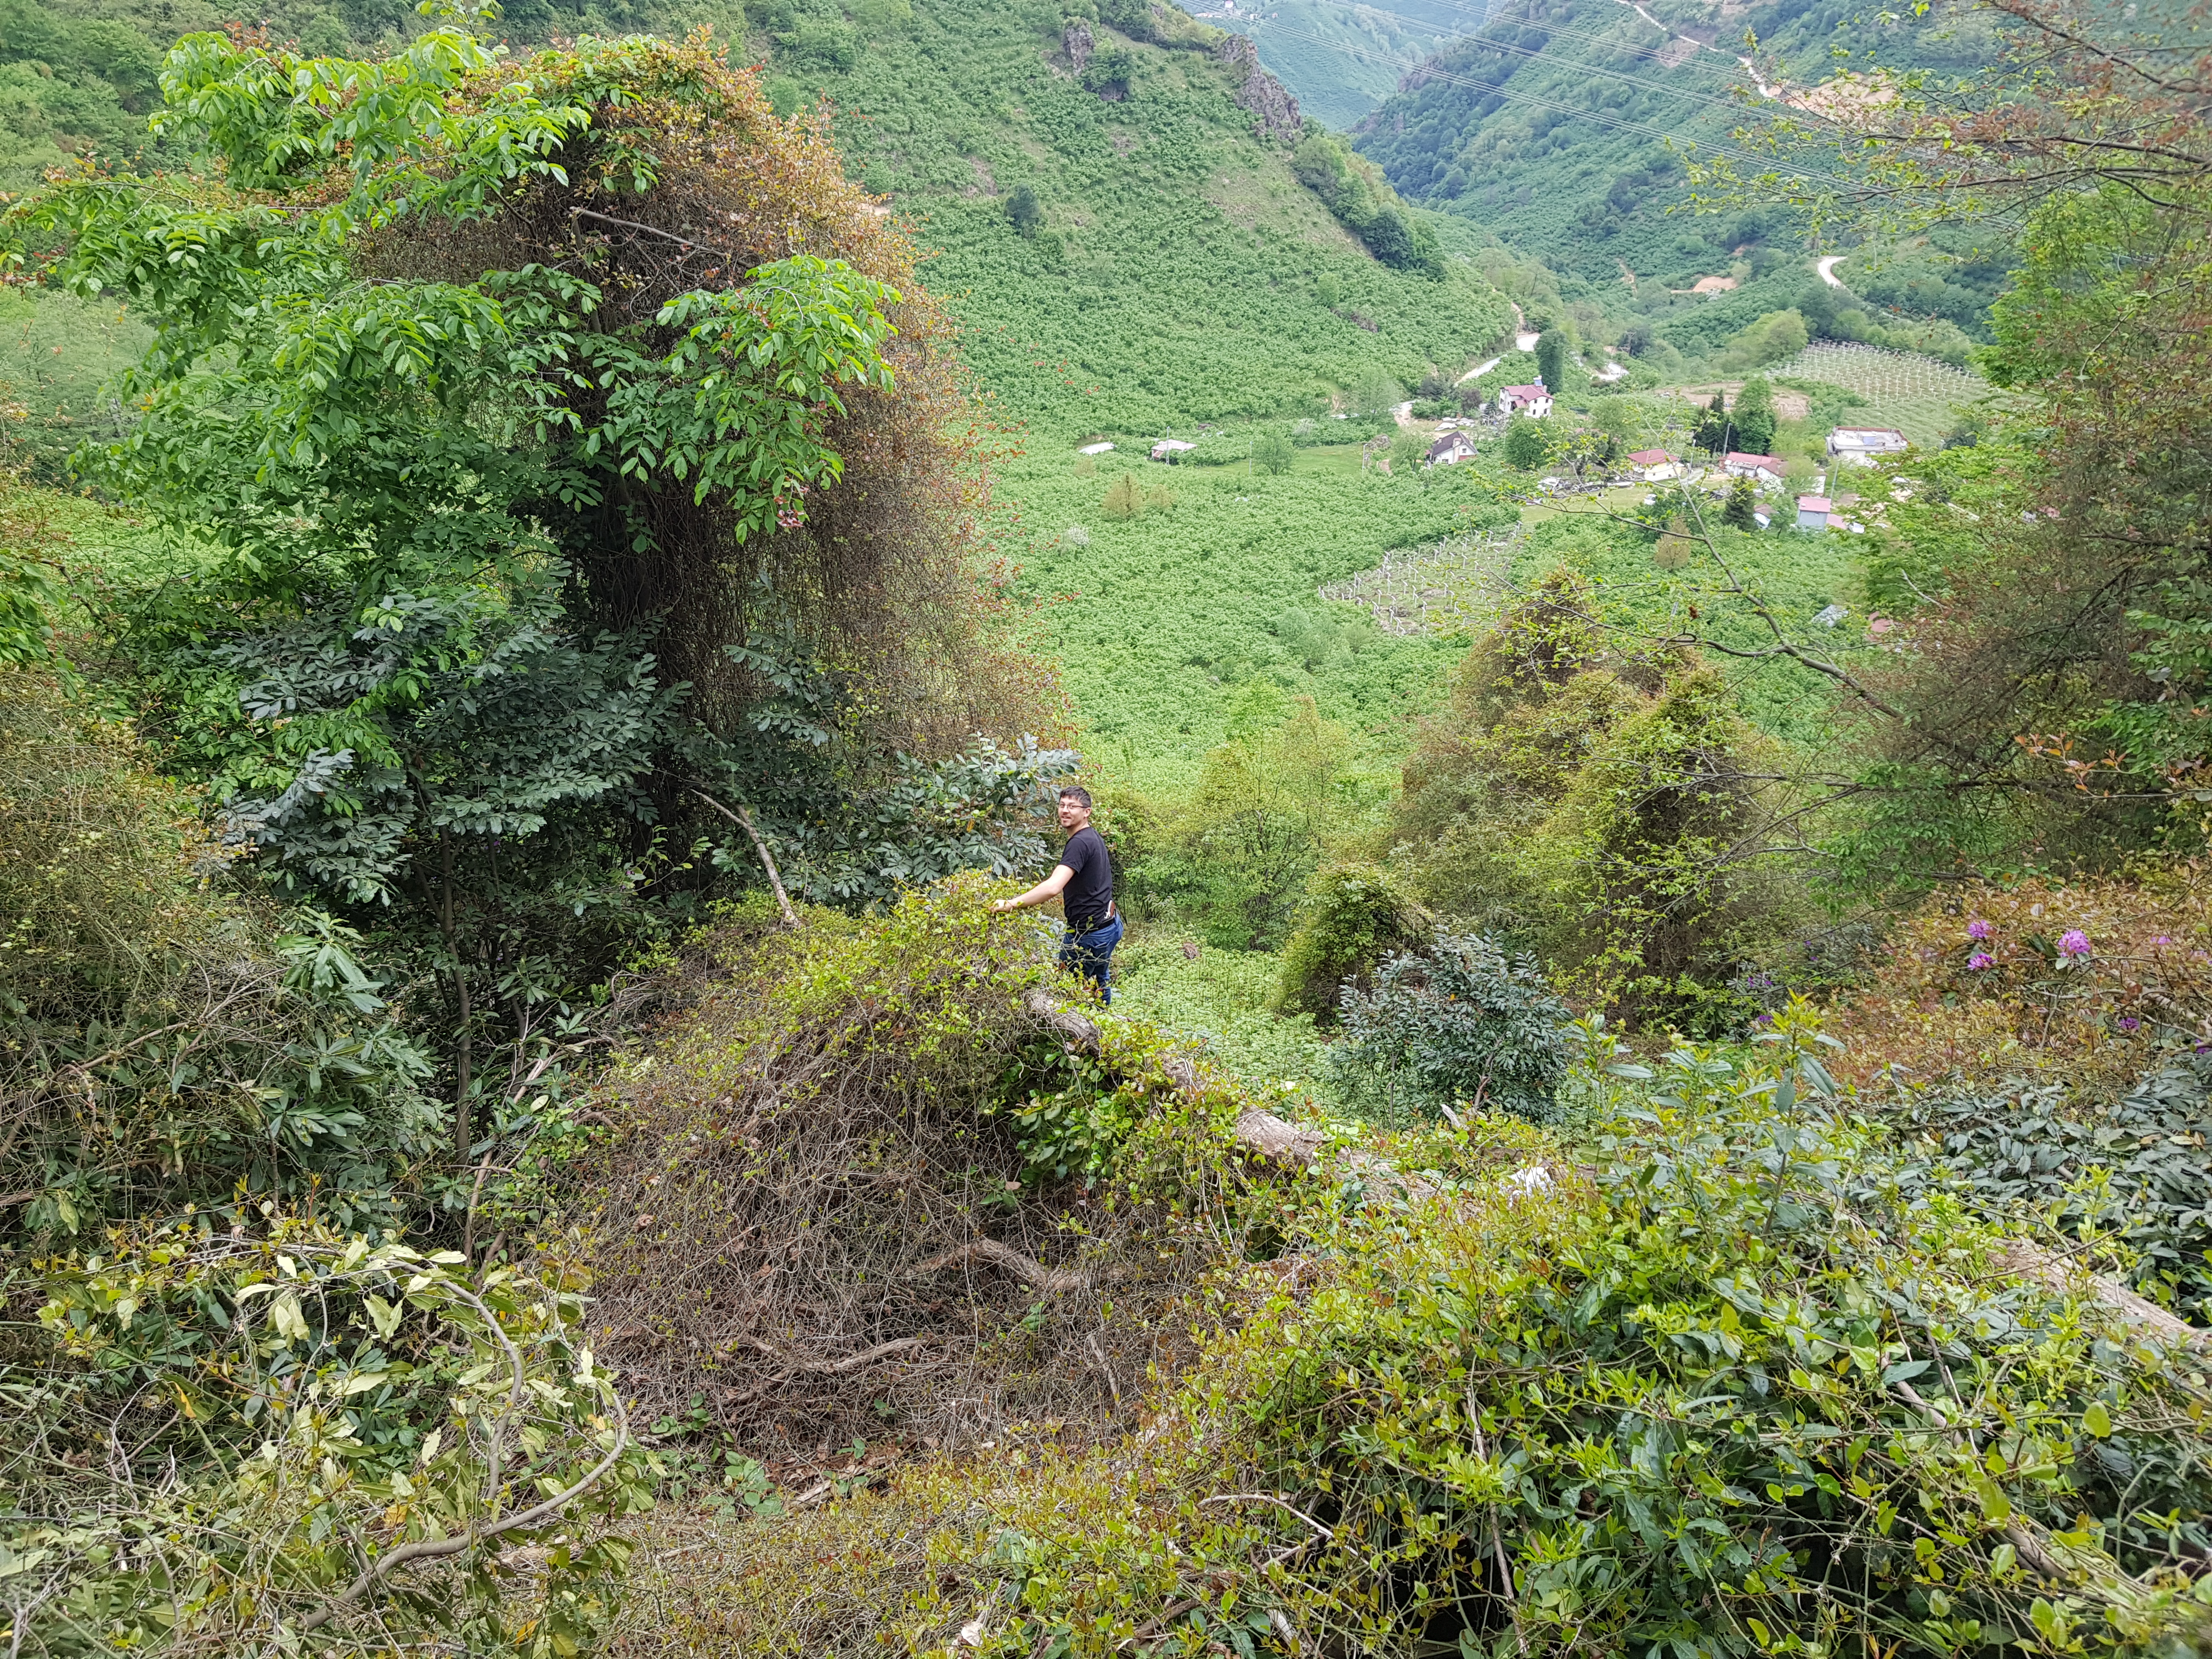
natural, plant, plant community, ecoregion, mountain, natural landscape, slope, groundcover, shrub, terrestrial plant, tree, landscape, grass, forest, grass family, jungle, grassland, hill, recreation, path, plantation, valley, chaparral, temperate broadleaf and mixed forest, People in nature, valdivian temperate rain forest, soil, tropical and subtropical coniferous forests, adventure, garden, rainforest, trail, shrubland, old growth forest, walking, subshrub, hiking, road, rock, mountain range, wildflower